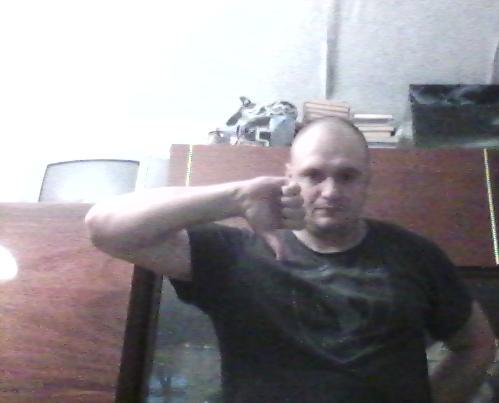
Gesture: dislike